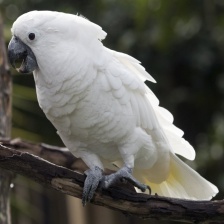
Species: COCKATOO
Scientific name: CACATUIDAE
ImageNet parent category: sulphur-crested_cockatoo